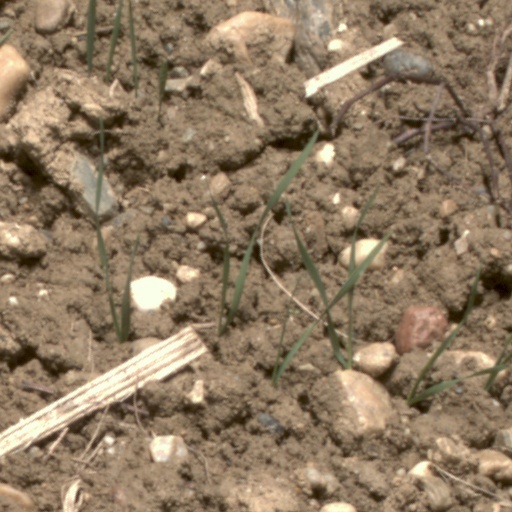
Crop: wheat